Airport metro station (Nagpur)

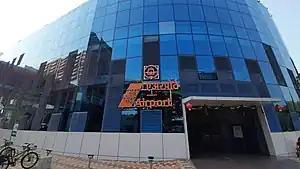

Airport is an elevated metro station on the North-South corridor of the Orange Line of Nagpur Metro in the city of Nagpur, Maharashtra. The station serves the Sonegaon area of Nagpur, and is linked by a feeder bus service to Dr. Babasaheb Ambedkar International Airport. It was opened to the public on 8 March 2019.